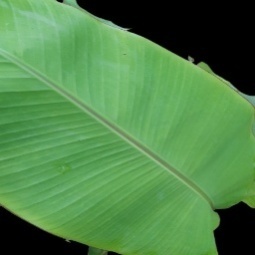
Label: Healthy